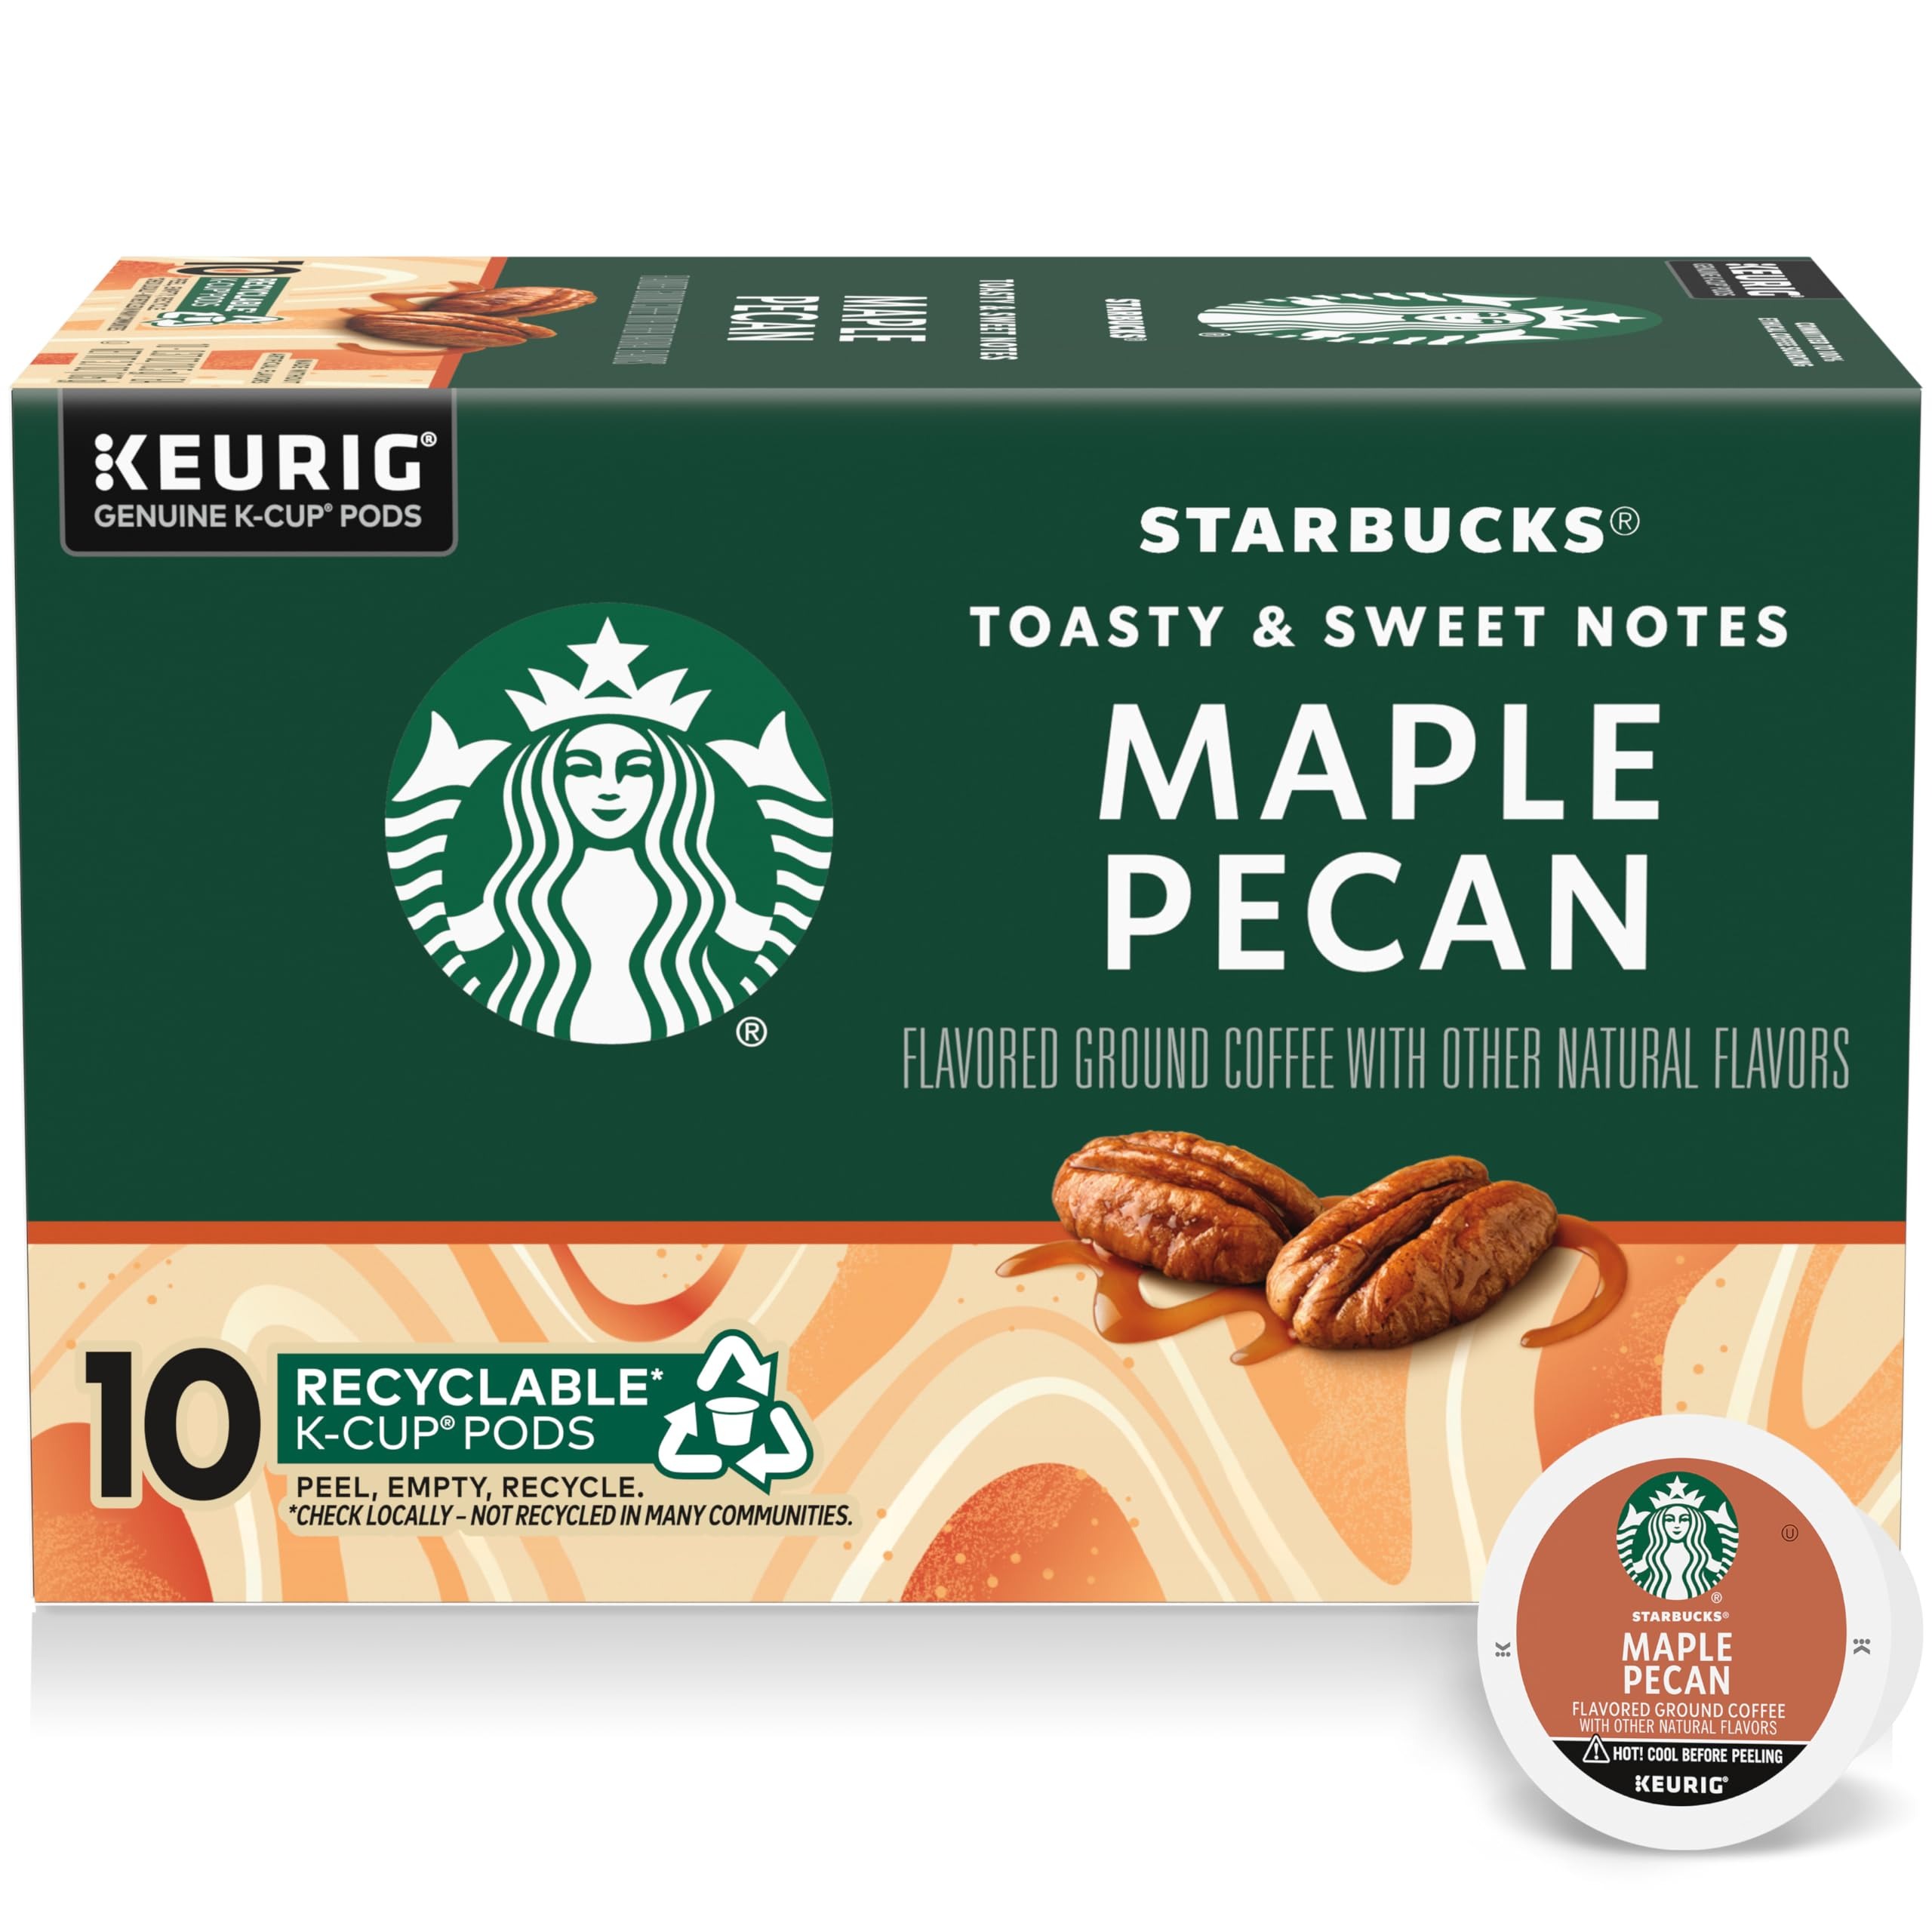
Item Name: Starbucks Coffee K-Cup Pods, Maple Pecan Flavored Coffee, Naturally Flavored, 100% Arabica, 1 box (10 pods)
Bullet Point 1: PREMIUM COFFEE IN A K-CUP—Starbucks delivers exceptional coffee cup after cup with this 10-count K-Cup pod box of Maple Pecan Flavored Coffee for Keurig brewers
Bullet Point 2: MAPLE PECAN FLAVORED COFFEE—Toasty pecan notes and sweet maple flavor create a complex and delightful aroma and taste that draws you in for another sip
Bullet Point 3: FRESH TASTE—Starbucks adheres to the highest quality standards—shipping you the same carefully roasted 100% arabica coffee beans we brew in our cafés
Bullet Point 4: MAKE IT YOUR OWN—The perfect everyday cup, Starbucks coffee is great for adding personal touches of inspiration like milk, cream, syrup or a variety of other additions to make it your own
Bullet Point 5: ETHICALLY SOURCED—Starbucks is committed to 100% ethical coffee sourcing in partnership with Conservation International
Value: 10.0
Unit: Count

Price: 13.94